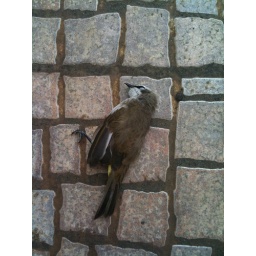
Saw this while i was walking around the office this morning